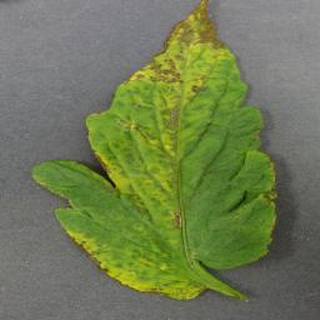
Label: tomato_bacterial_spot